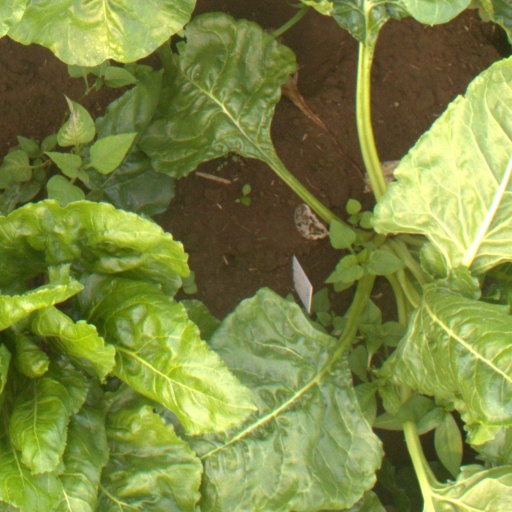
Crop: sugar beet